Human torpedo

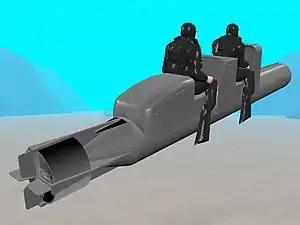
CGI image of human torpedo: British Mk 1 "chariot" ridden by two frogmen with UBA rebreathers

Development began in 1935 but the first eleven were not completed until 1939 by San Bartolomeo Torpedo Workshops in La Spezia, Italy and a larger number followed. The official Italian name for the majority of the craft that were manufactured was "Siluro Lenta Corsa" (SLC or "Slow-running torpedo"). Two distinct models were made, Series100 and then (in 1942) Series200 with some improvements. At least 50 SLCs were built by September 1943.